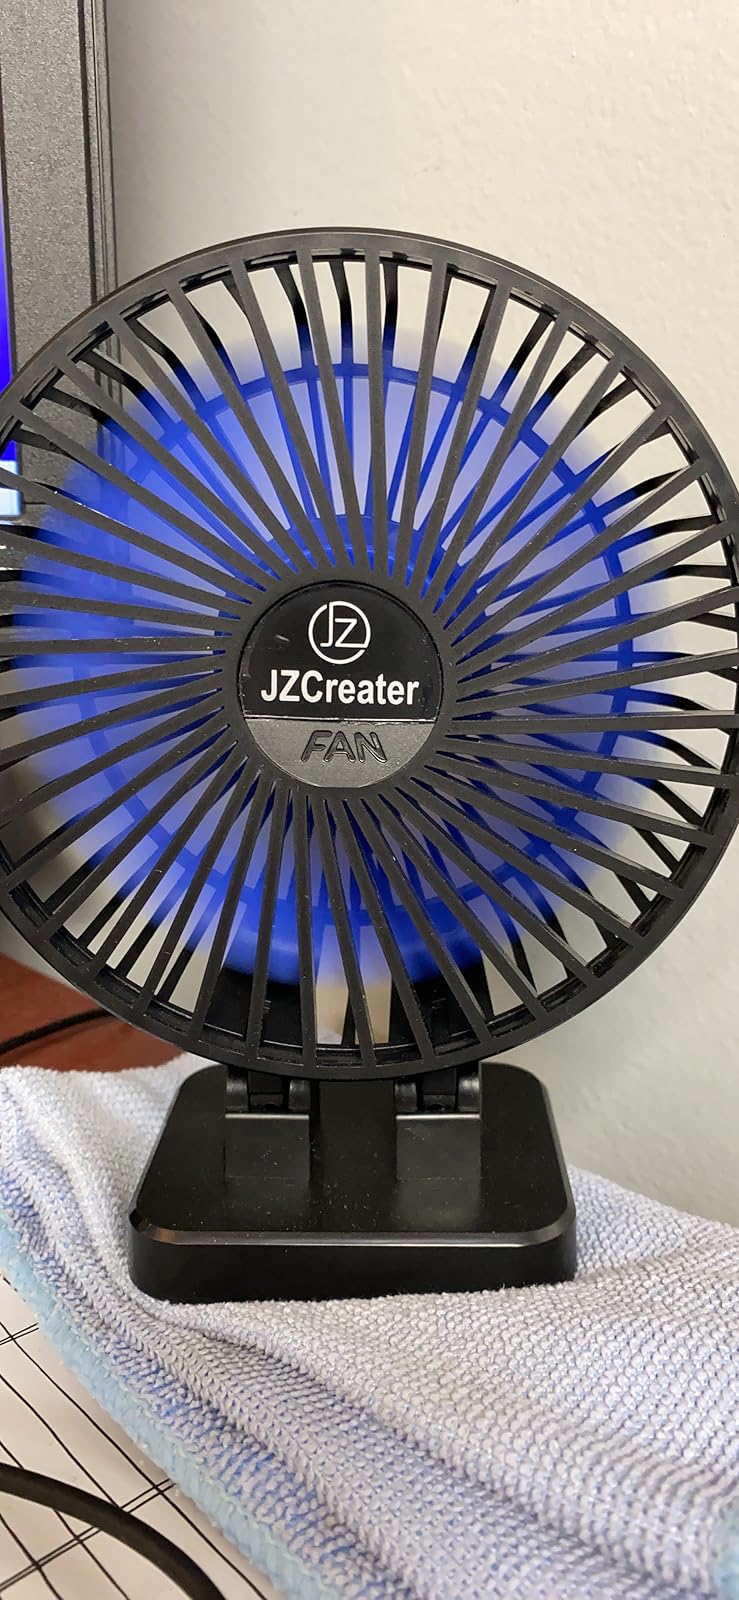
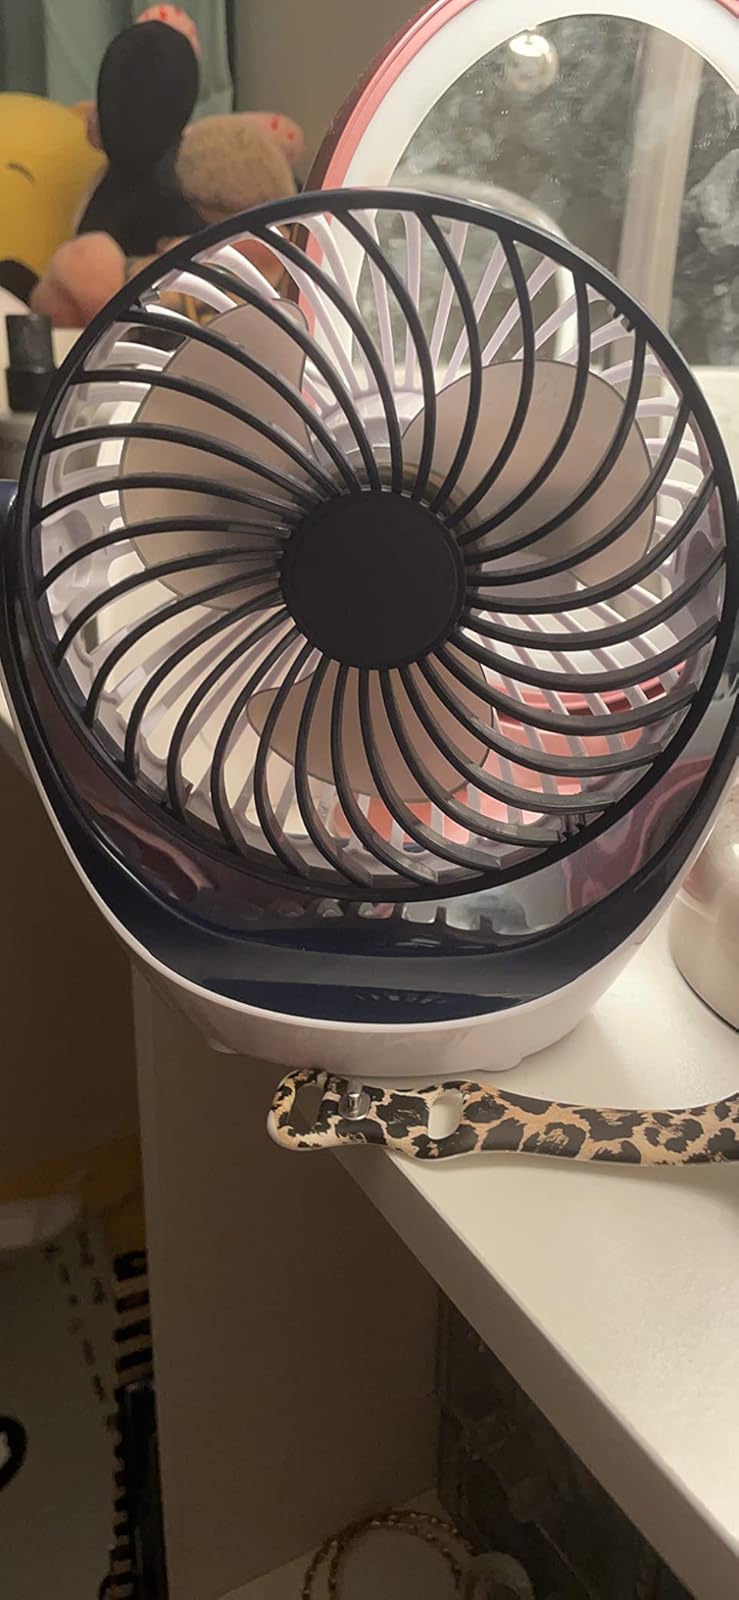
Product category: fan
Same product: no